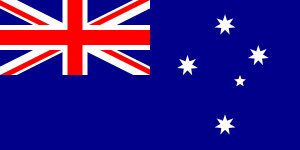
Slagorden ved Operation Ironclad / De allierede styrker / Allierede landstyrker
Australien
Slagorden ved Operation Ironclad er en liste over de deltagende enheder under Slaget om Madagaskar,